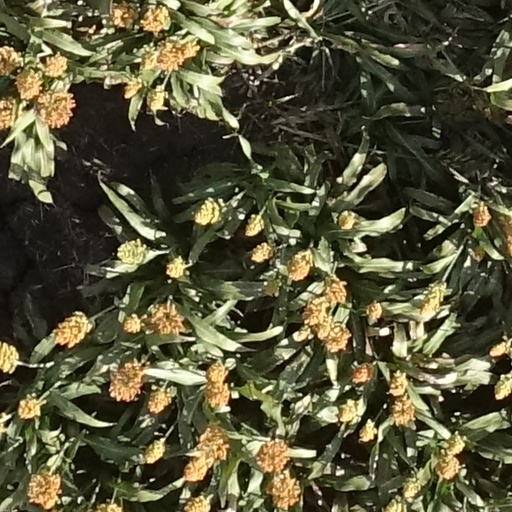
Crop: sorghum